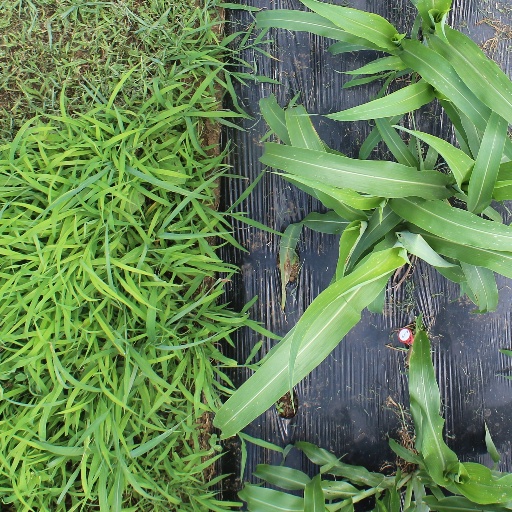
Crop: sorghum